Geography of Mexico

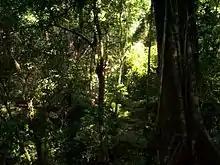
Chiapas

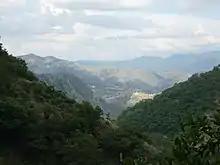
Sierra Gorda

Between , one encounters yearly average temperatures between . Towns and cities at this elevation south of the twenty-fourth parallel have relatively constant, pleasant temperatures throughout the year, whereas more northerly locations experience sizeable seasonal variations. Above , temperatures drop as low as an average yearly range between in the Cordillera Neovolcánica. At , Mexico City has a yearly median temperature of with pleasant summers and mild winters. Average daily highs and lows for May, the warmest month, are , and average daily highs and lows for January, the coldest month, are . Rainfall varies widely both by location and season. Arid or semiarid conditions are encountered in the Baja California Peninsula, the northwestern state of Sonora, the northern altiplano, and also significant portions of the southern altiplano. Rainfall in these regions averages between per year, although even less in some areas, particularly in the state of Baja California. Average rainfall totals are between in most of the major populated areas of the southern altiplano, including Mexico City and Guadalajara. Low-lying areas along the Gulf of Mexico receive in excess of of rainfall in an average year, with the wettest region being the southeastern state of Tabasco, which typically receives approximately of rainfall on an annual basis. Parts of the northern altiplano, highlands and high peaks in the Sierra Madres receive yearly snowfall. Citlaltépetl, Popocatépetl and Iztaccíhuatl continue to support glaciers, the largest of which is the Gran Glaciar Norte.